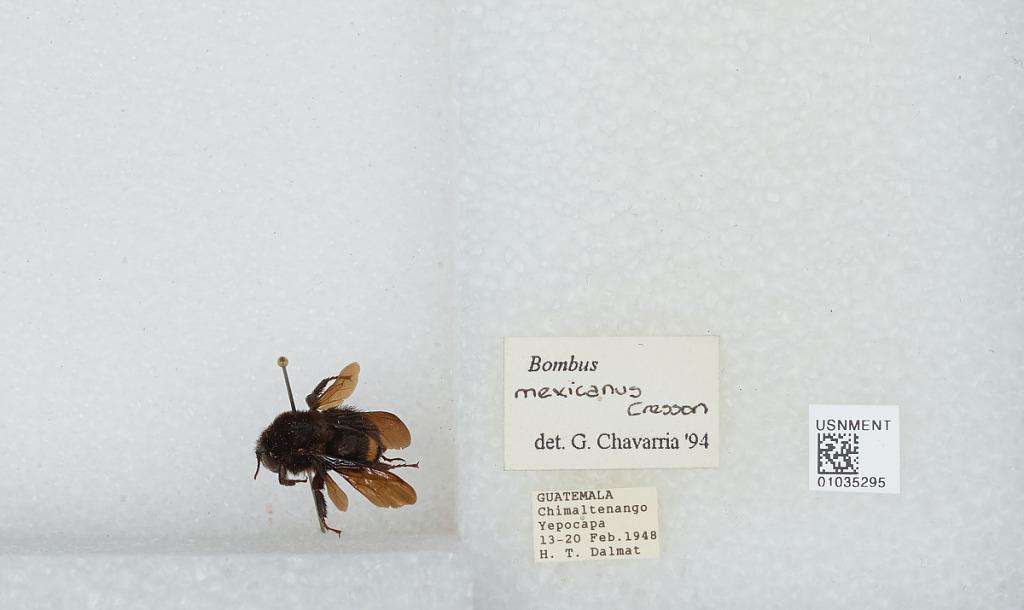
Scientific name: Bombus (Pyrobombus) mixtus Cresson
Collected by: H. Dalmat
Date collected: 1948-2-13
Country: Guatemala
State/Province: Chimaltenango
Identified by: Chavarria, G.